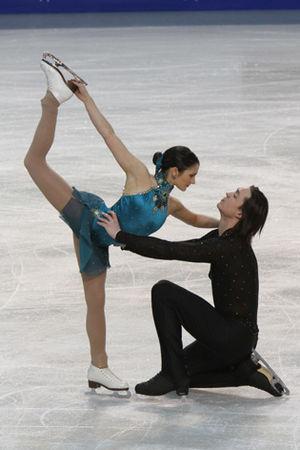
Adeline Canac est une patineuse artistique française qui a patiné individuellement jusqu'en 2006, puis en couple avec Maximin Coia et Yannick Bonheur.
Maximin Coia est un patineur artistique français de Couple. Il a patiné en niveau junior avec Cyriane Felden, puis en niveau senior avec Adeline Canac avec qui il est devenu double champion de France 2008 et 2009.